50th Operations Group

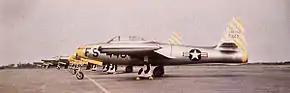
33d Fighter Group F-84Cs at Otis AFB

The May 1949 Air Force Reserve program called for a new type of unit, the Corollary unit, which was a reserve unit integrated with an active duty unit. It was viewed as the best method to train reservists by mixing them with an existing regular unit to perform duties alongside the regular unit. As this plan was implemented, the 50th Fighter Group was reactivated on 1 June 1949, with the 81st Fighter Squadron as its only component. The group was formed at Otis Air Force Base, Massachusetts, and was assigned to the newly activated 50th Fighter Wing under the Wing Base organization plan. The group was the corollary of the 33d Fighter Group of First Air Force. It was originally equipped with the F-51 Mustang which, as the P-51, had formed part of the group's equipment prior to 1944.